British Rail Class 57

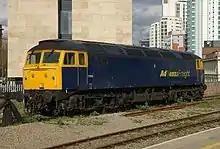
Advenza Freight liveried 57005 at Cardiff Central.

During January 2008, Advenza Freight purchased 57005 and 57006 from Porterbrook to use on a number of freight flows that had been recently won by the company. After Advenza ceased operations in 2009, 57005 was sold to West Coast Railways in January 2011, as was 57006 in April 2011.